Peshkopi

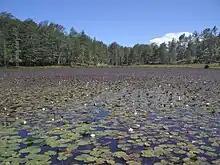
Lure-Dejes Mt National Park

The main form of tourism in the region is mountain tourism, due to the hilly terrain and extensive forest. The district of Dibra is home to two of the thirteen national parks in Albania, Lurë National Park, and Korab-Koritnik Nature Park, which offer a variety of outdoor activities including climbing, walking, skiing, trekking, picnics, hunting, kayaking, etc.